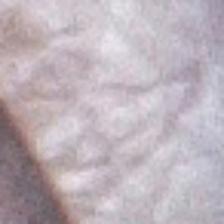
Label: faces